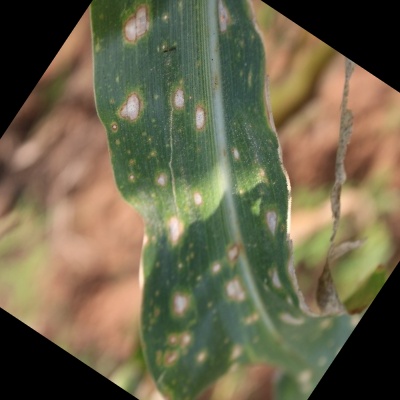
Label: Corn_(Maize)___Leaf_Spot